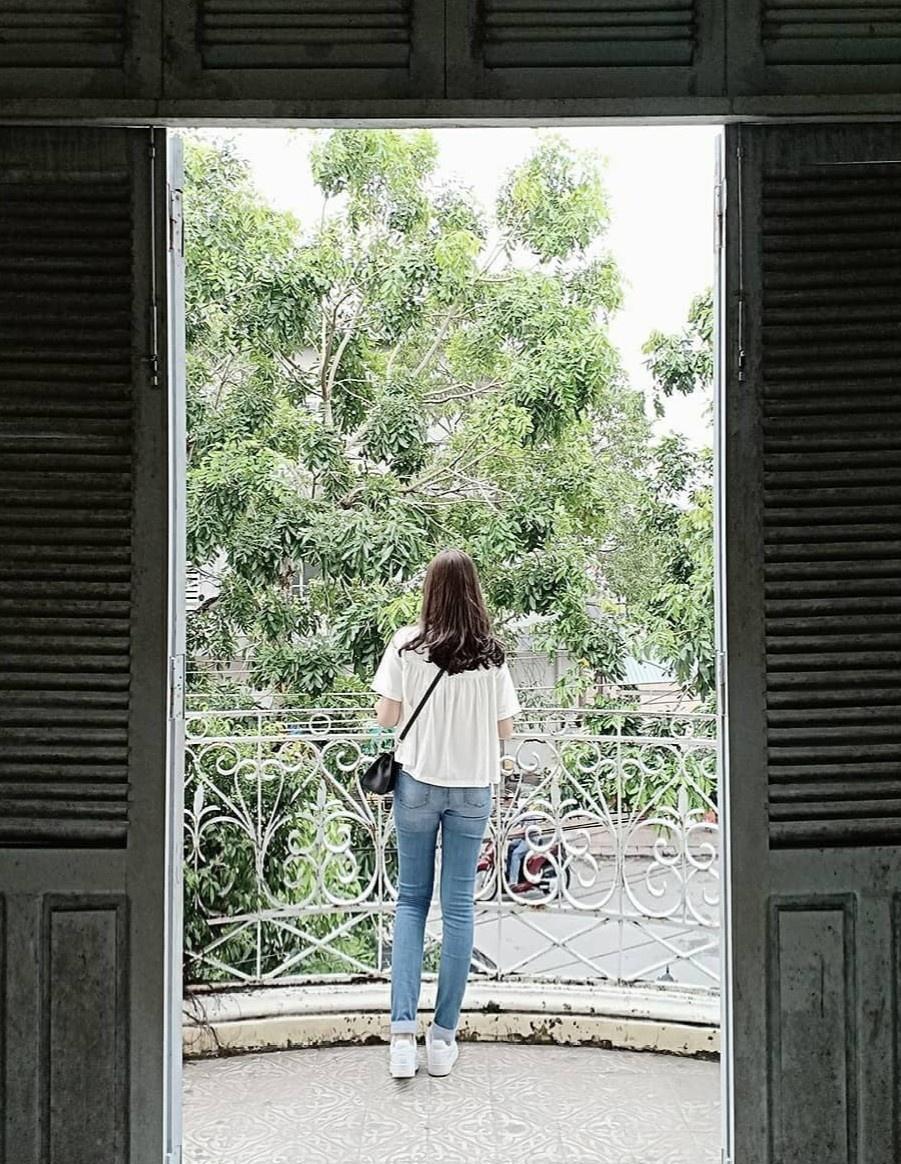
ở khu vực ban công của căn nhà có sự xuất hiện của một cô gái